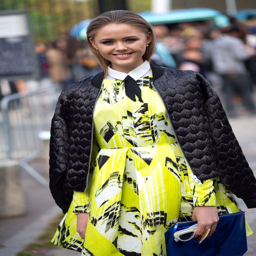
see the best street style .